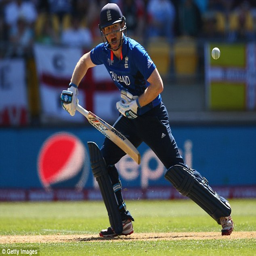
theborn batsman has stayed quiet as national anthem was boomed out